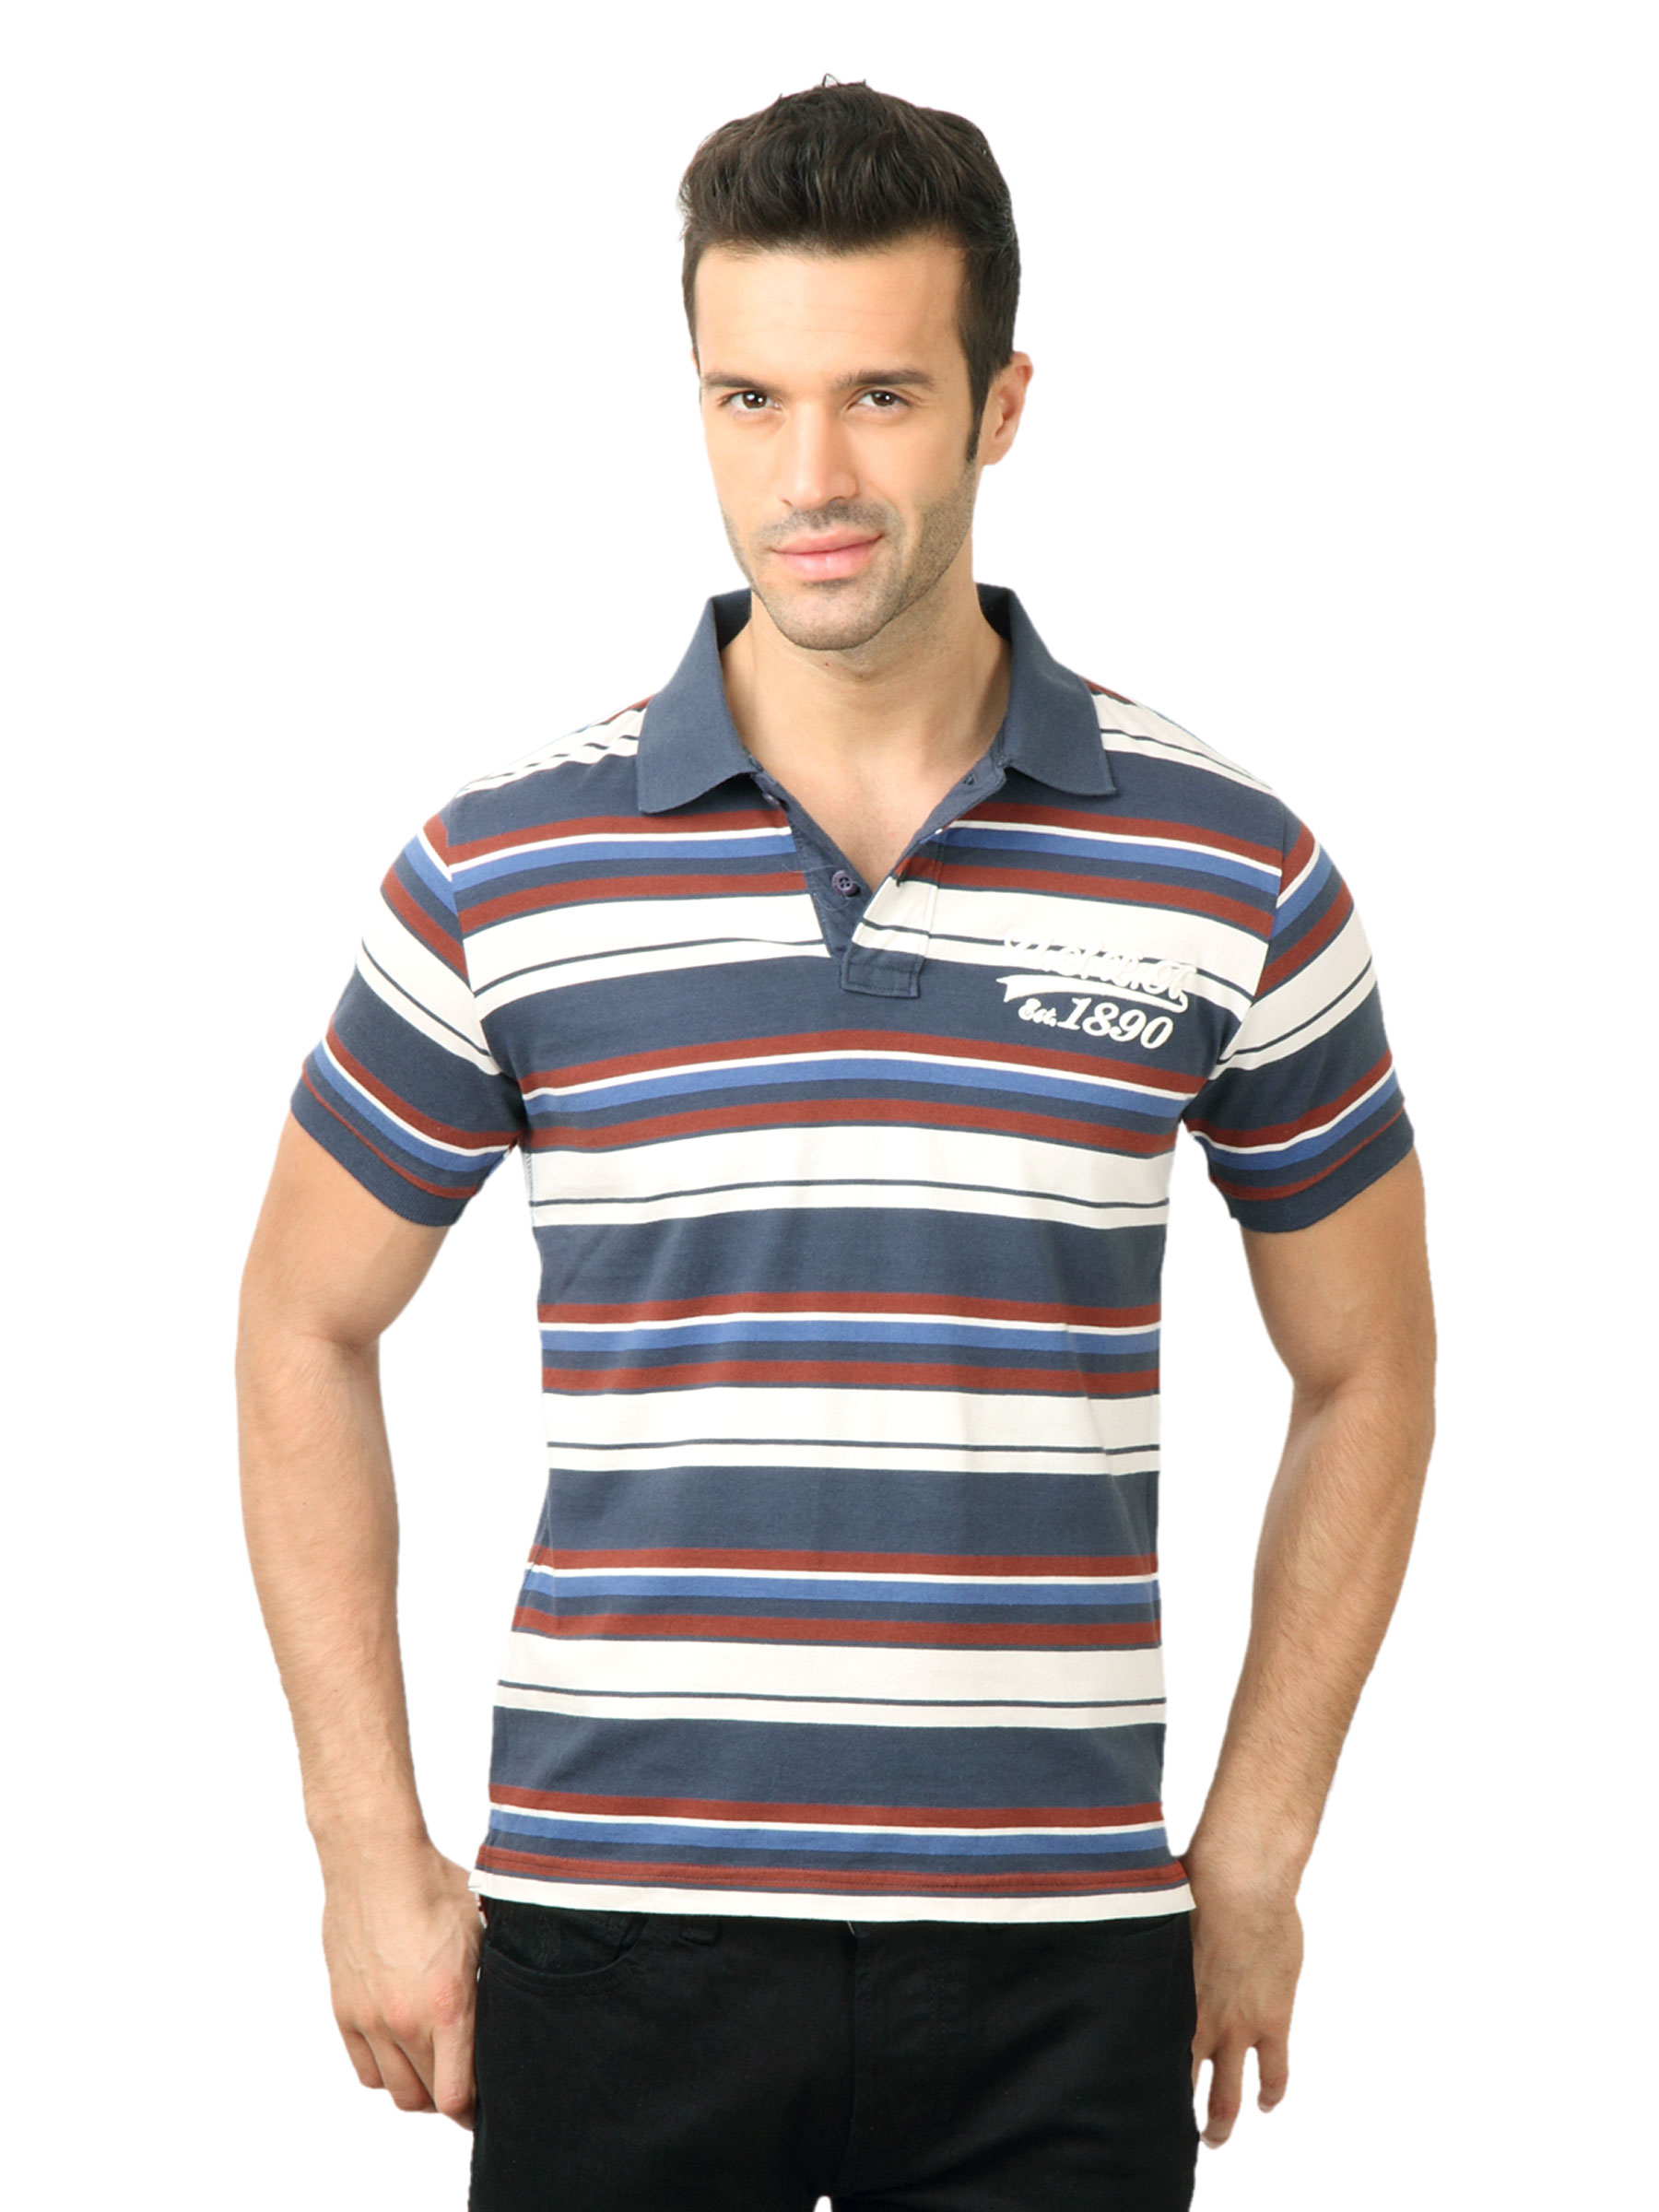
U.S. Polo Assn. Men Striped Navy Blue Tshirt
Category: Apparel / Topwear / Tshirts
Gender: Men
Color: Navy Blue
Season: Fall 2011
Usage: Casual